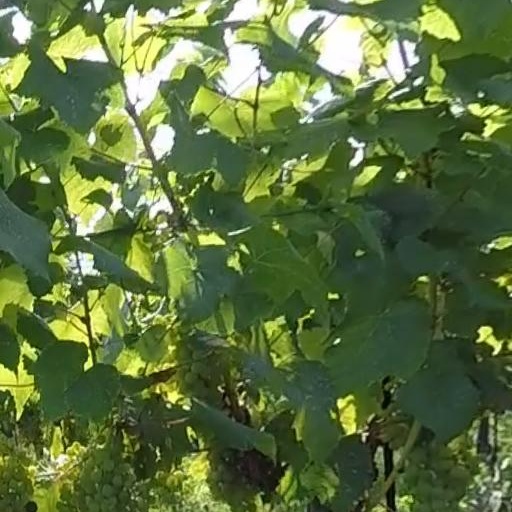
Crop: grape